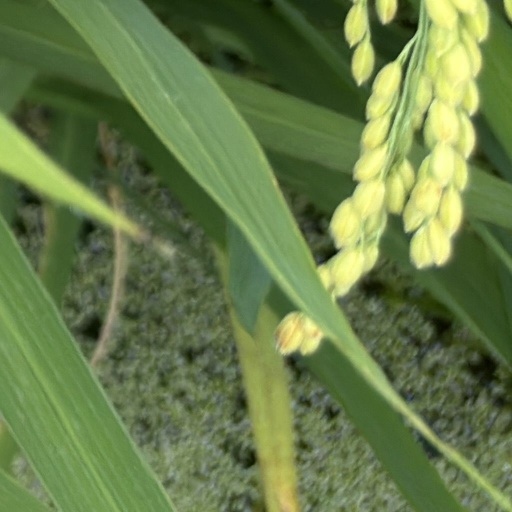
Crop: rice